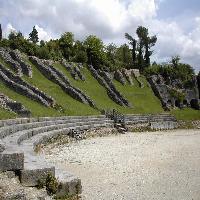
Weather: cloudy or overcast